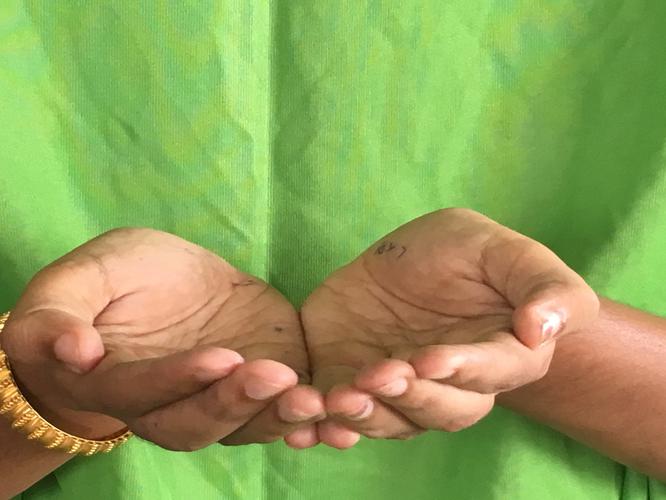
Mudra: Pushpaputa
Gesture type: double_hand